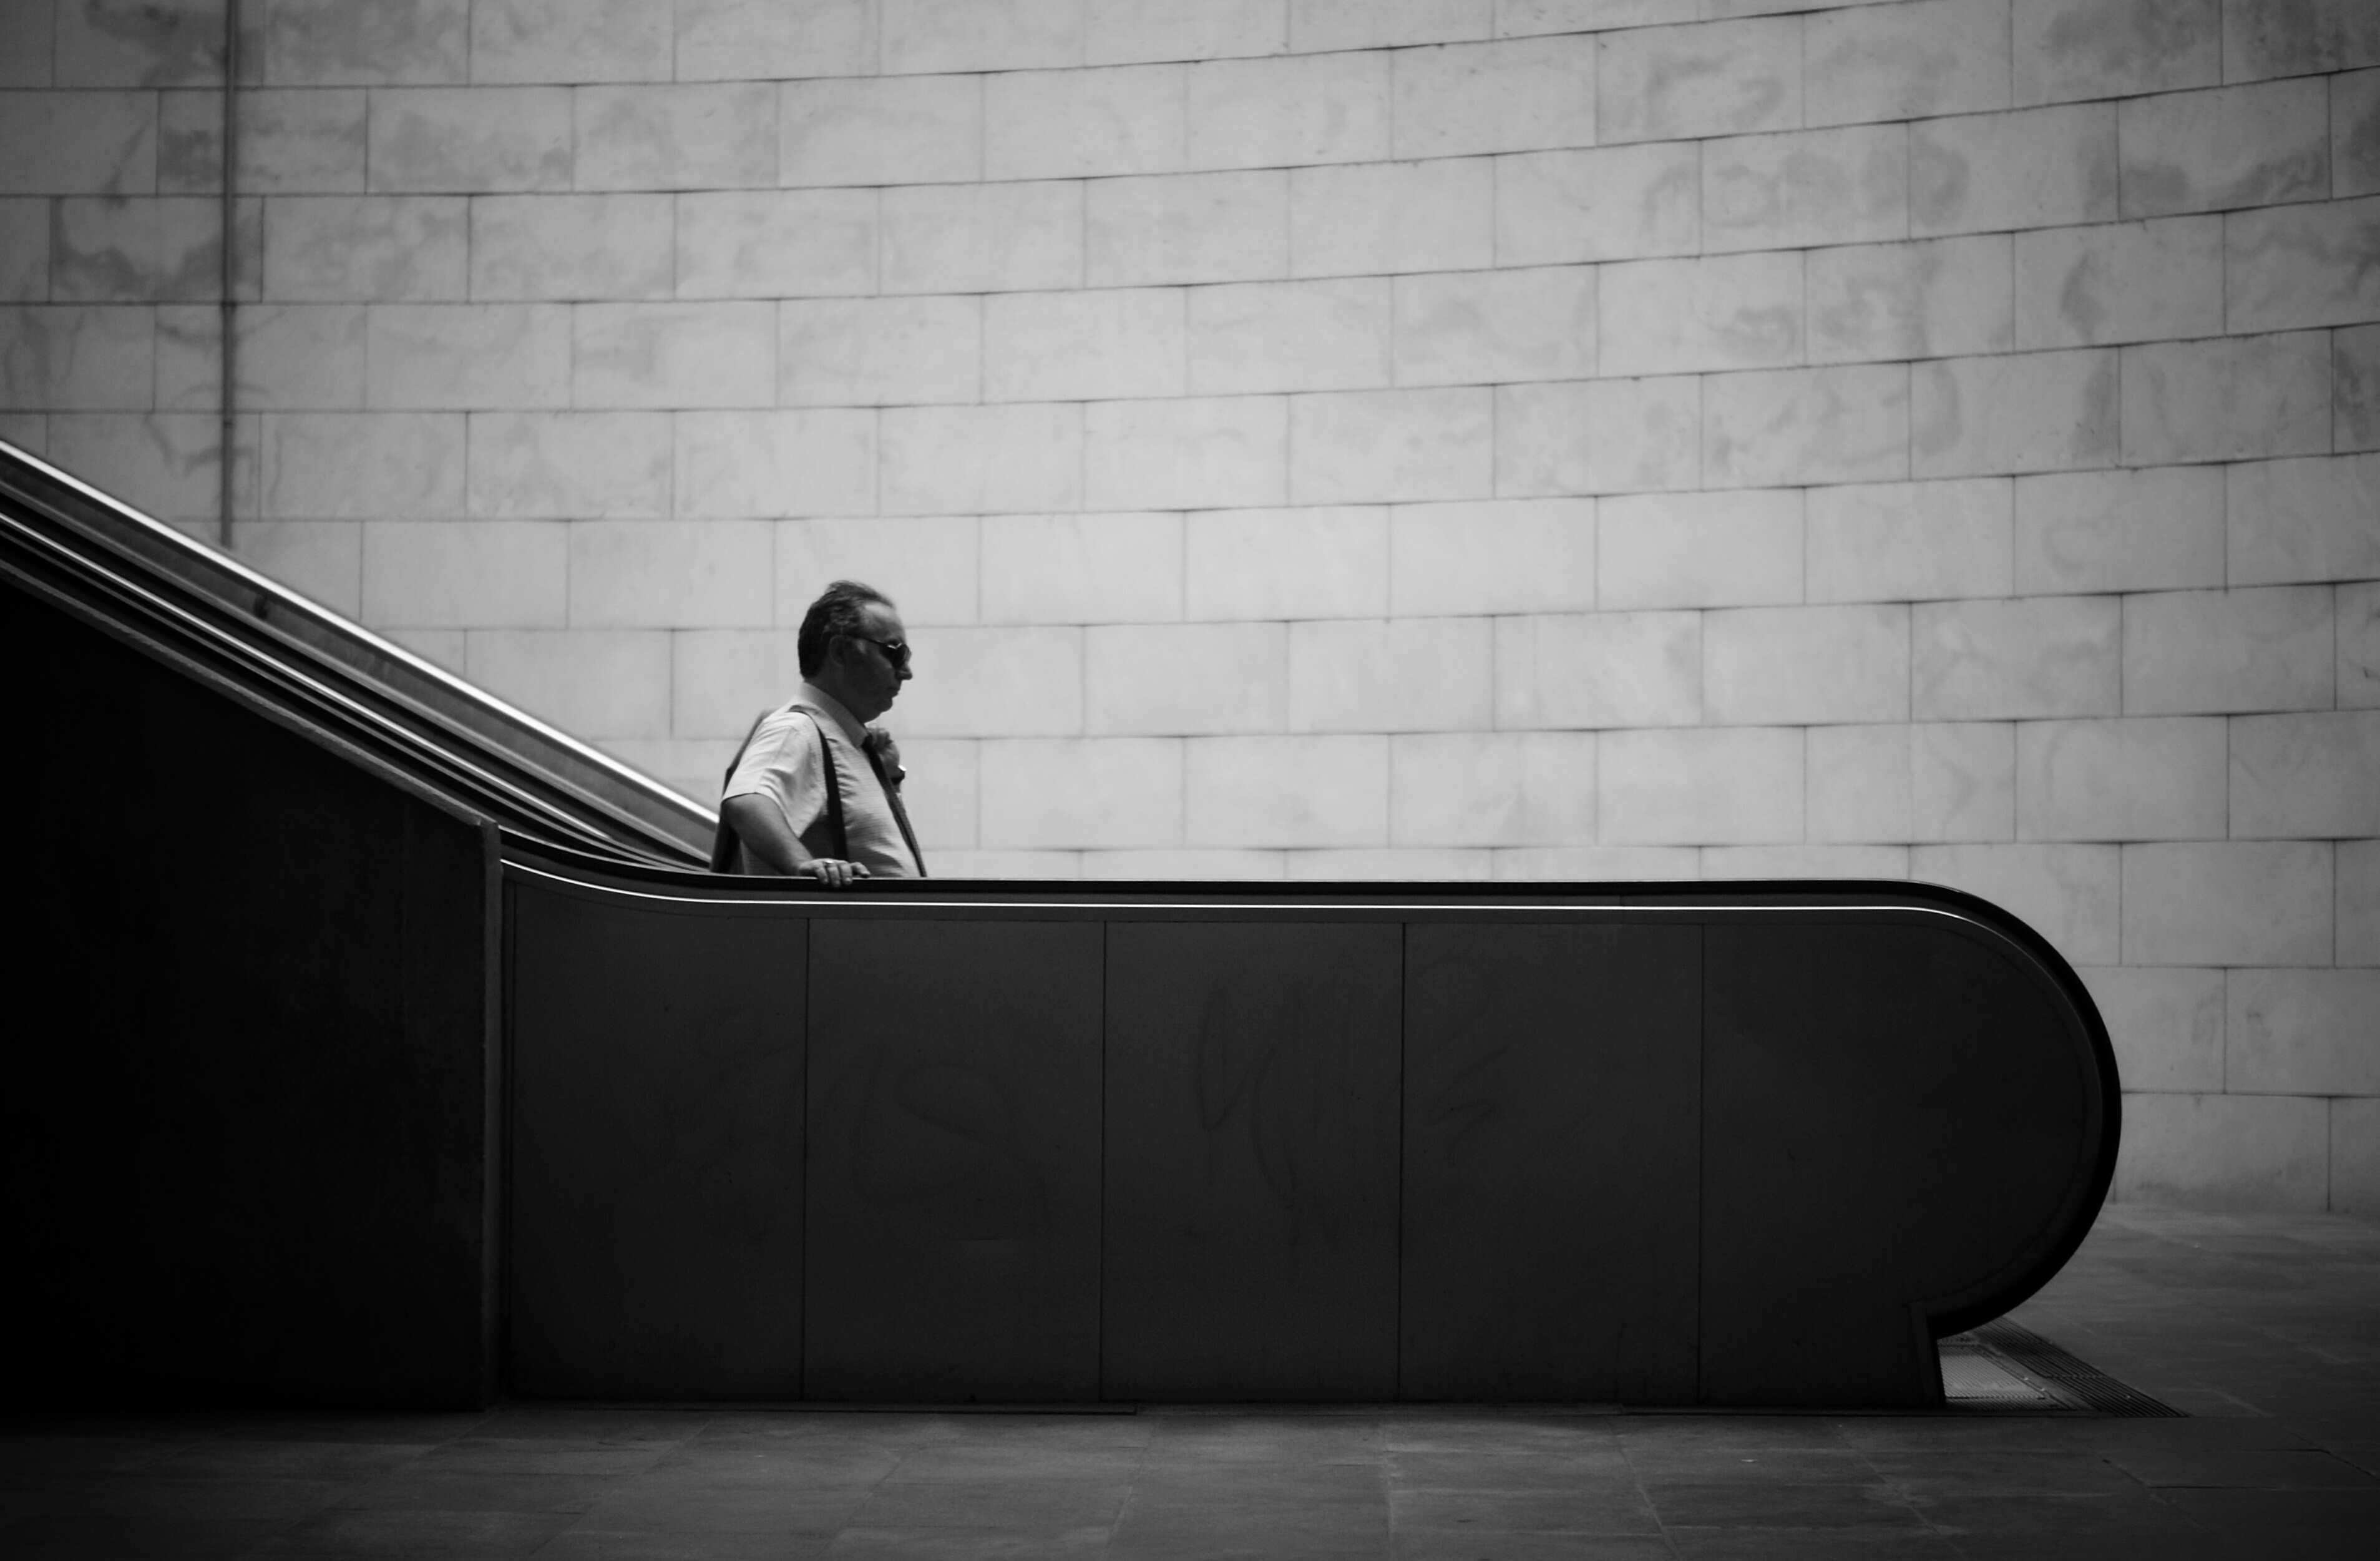
creative, black and white, people, white, street, photography, tube, floor, urban, wall, social, subway, underground, dslr, lens, black, furniture, monochrome, interior design, streetphotography, bw, blackandwhite, blackwhite, candid, 50mm, design, moments, public, prime, sony, pretoebranco, rua, streetphoto, f18, shape, lisboa, lisbon, moment, unposed, decisive, souls, pretobranco, sp, dslra200, pb, fotografiaderua, streetmoments, joolavinha, lavinha, sal50f18, a200, sal, monochrome photography, human positions